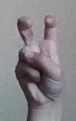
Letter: toot